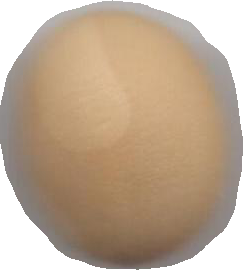
Variety: Grobogan